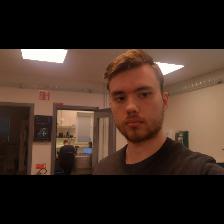
Label: Human